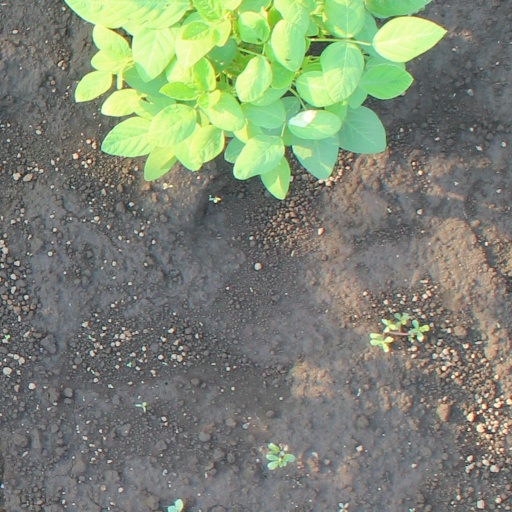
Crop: soybean